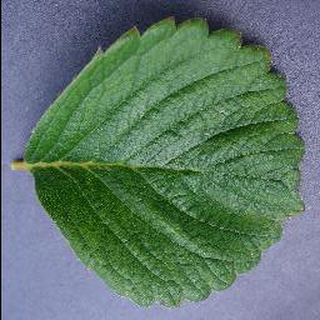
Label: healthy_strawberry